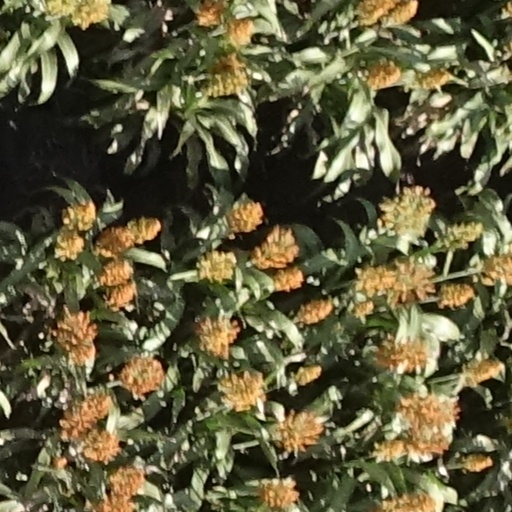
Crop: sorghum